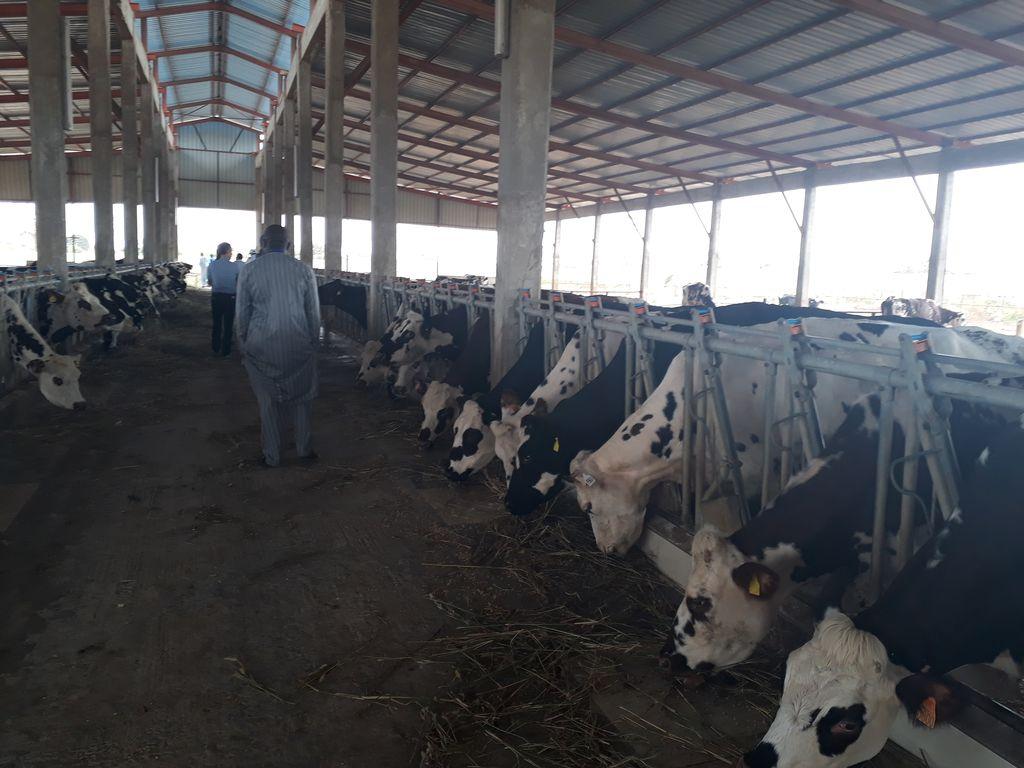
Mkulima huyu amefuga ng'ombe wa maziwa. Ana ng'ombe wengi takriban hamsini hivi. Ng'ombe hawa ni wenye rangi nyeupe na nyeusi. Baada ya kula chakula chao atawapeleka mahali ambapo ataweza kuwakama.